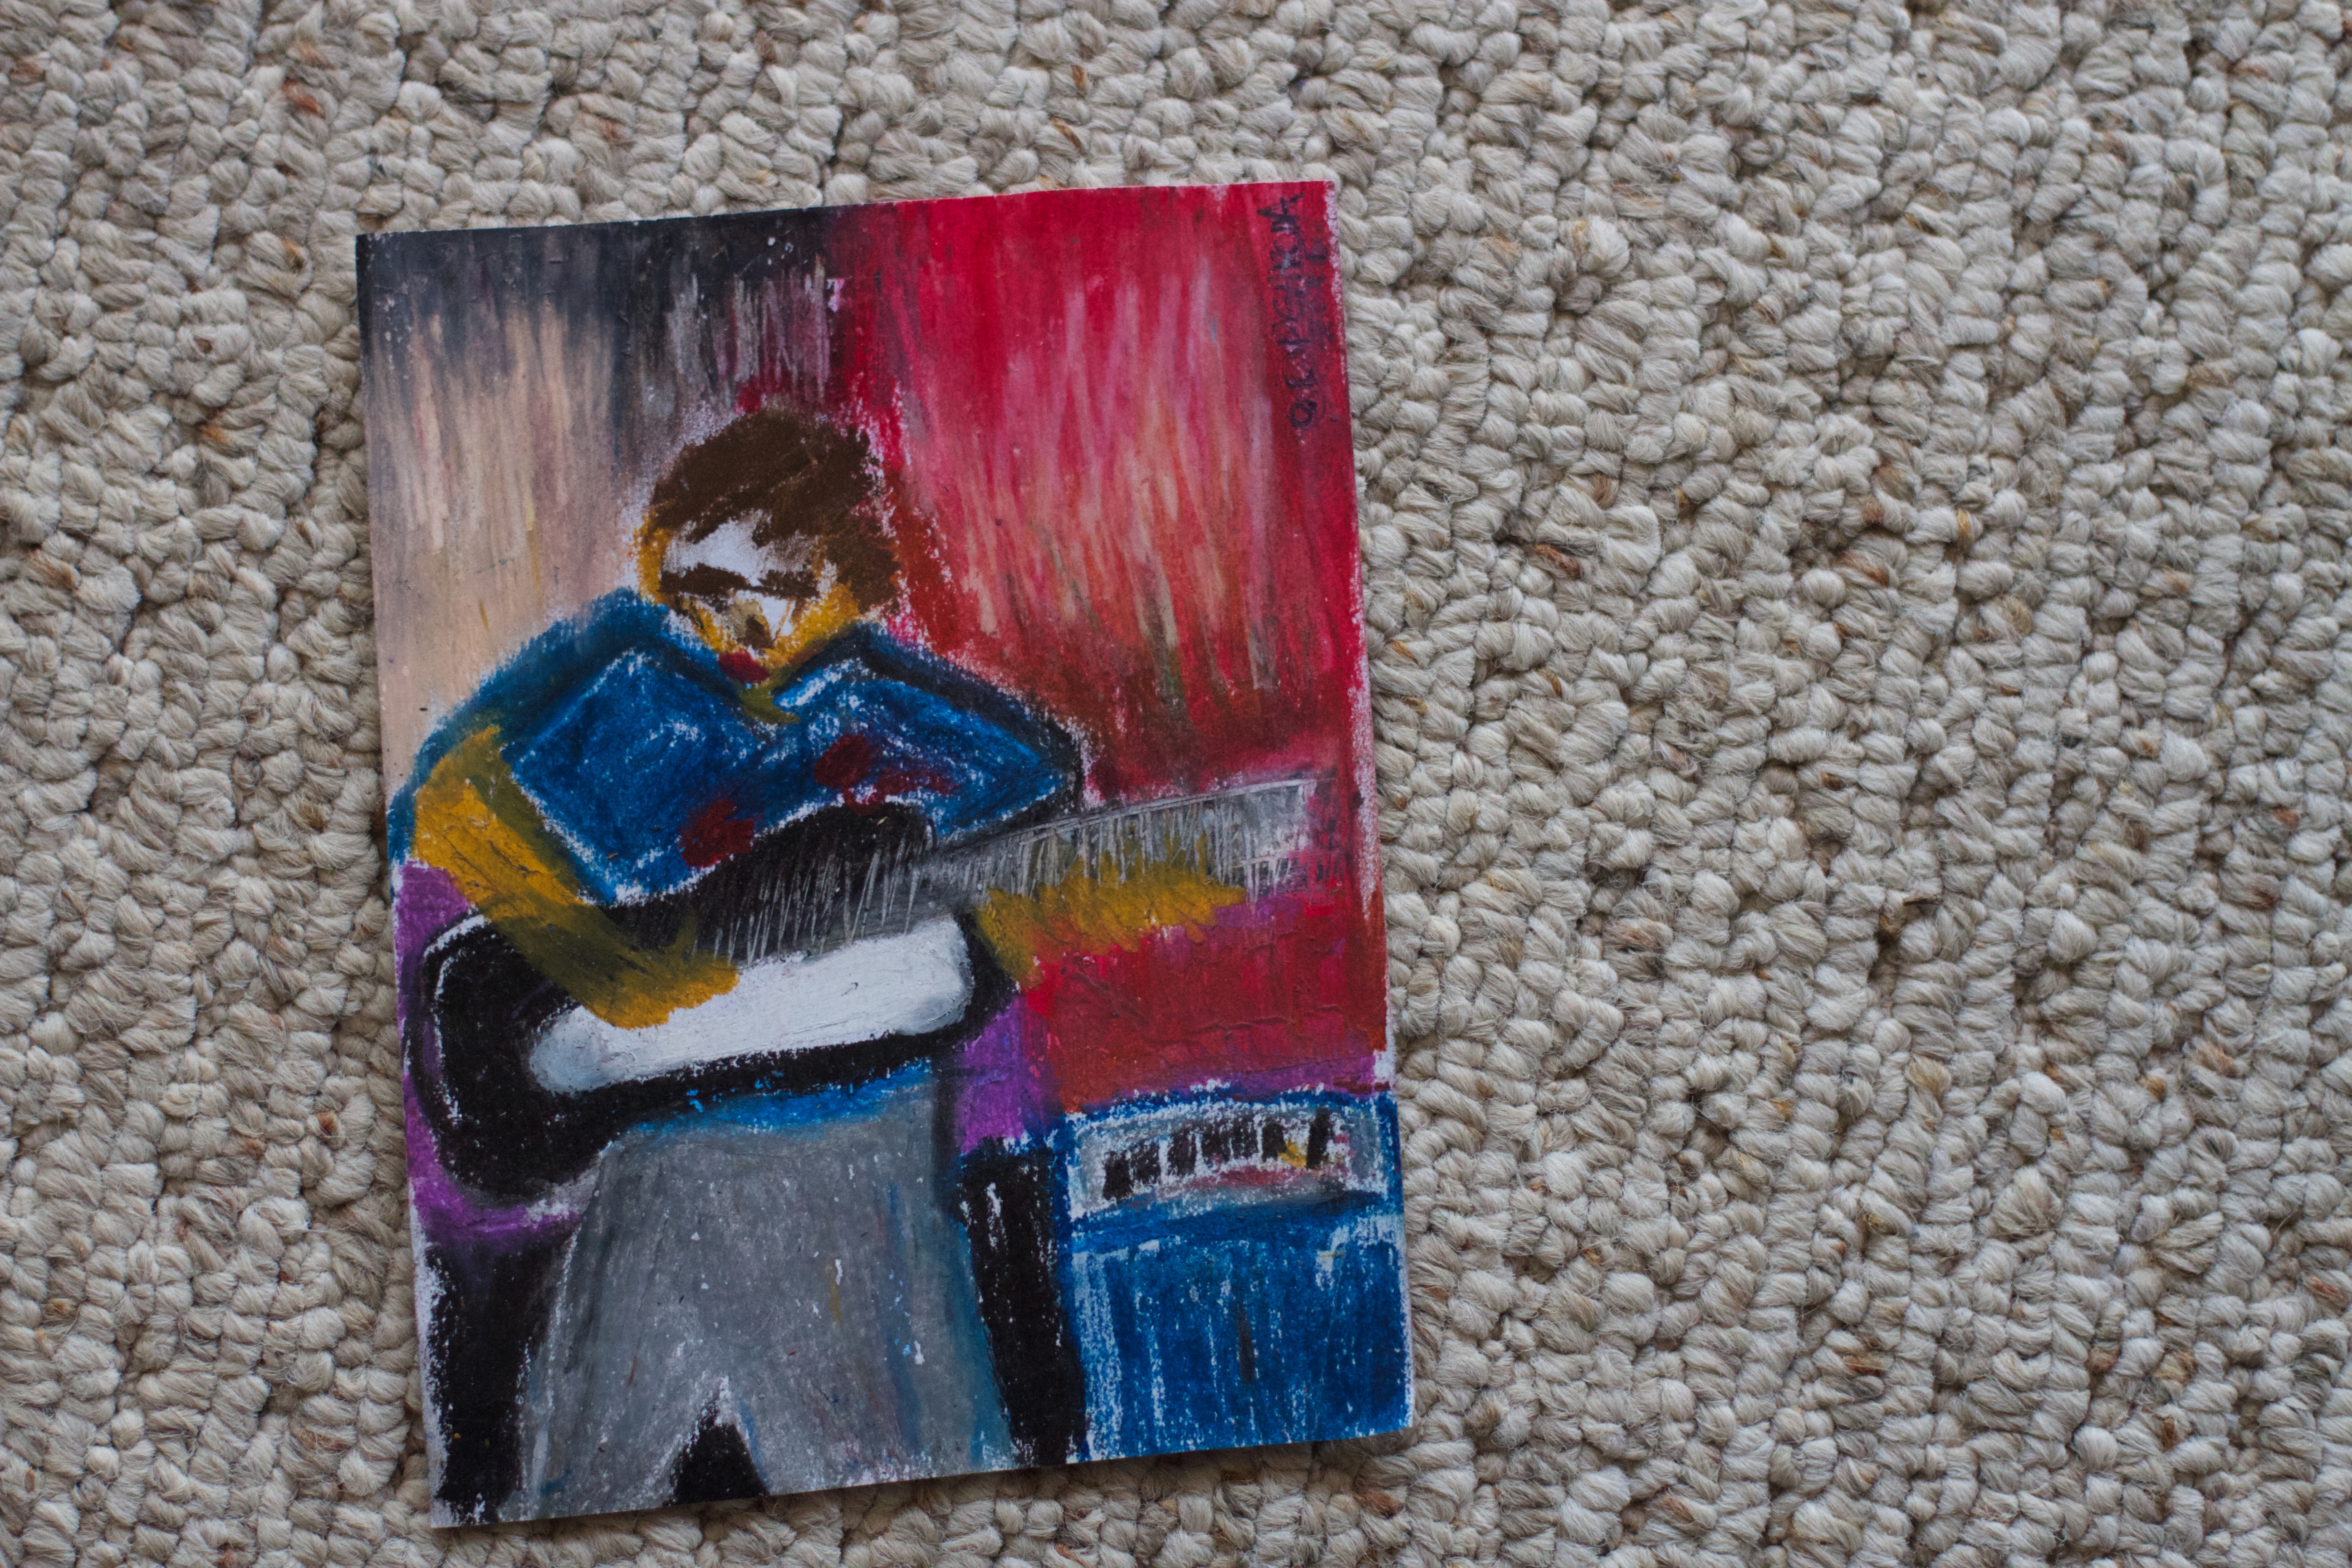
color, blue, art